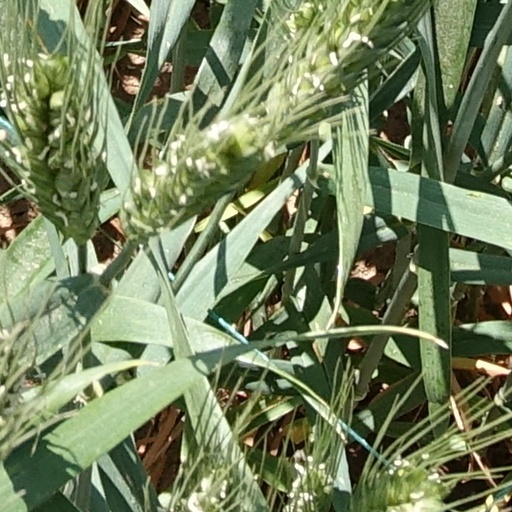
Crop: wheat